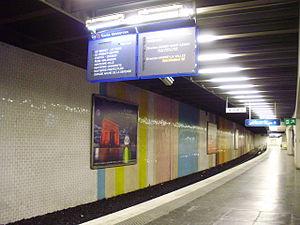
Gare de Saint-Germain-en-Laye, Yvelines, France (panneau indicateur des gares desservies par le prochain train)
La gare de Saint-Germain-en-Laye est une gare ferroviaire française, aboutissement de la ligne de Paris-Saint-Lazare à Saint-Germain-en-Laye, située dans la commune de Saint-Germain-en-Laye, dans le département des Yvelines, en région Île-de-France. C'est une gare en impasse située en centre-ville, sous l'esplanade du château, avec trois accès en surface. Elle est desservie par la ligne A du RER, dont elle constitue l'un des terminus occidentaux.